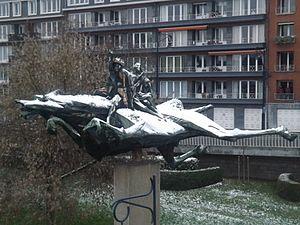
Au Pont des Ardennes a Namur. Les Quatre Fils Aymon1953, sculpture en bronze, incrustée de céramiques, oeuvre de Olivier Strebelle, sculpteur et céramiste belge , né à Bruxelles en 1927. Cette oeuvre a participé à l'Expo 58 de Bruxelles.
Bayard est un cheval-fée légendaire de robe baie, issu de nombreuses chansons de geste du Moyen Âge chrétien. Les plus anciennes versions remontent au XIIᵉ siècle, et figurent parmi les histoires les plus populaires jusqu'au XIXᵉ siècle. Ces textes, surtout celui des Quatre Fils Aymon, lui attribuent des qualités magiques et une origine surnaturelle : fils d'un dragon et d'une serpente, Bayard est libéré d'une île volcanique par l'enchanteur Maugis. Le roi Charlemagne le donne à Renaud de Montauban, l'aîné des quatre fils Aymon. Renommé pour sa force et son intelligence, Bayard a le pouvoir de porter les quatre fils sur son dos en même temps, pour leur permettre d'échapper à la colère du roi. Livré à Charlemagne en gage de paix, il est jeté au fond du Rhin avec une meule autour du cou. Bayard parvient à s'échapper et, selon la légende, continue depuis à errer dans la forêt ardennaise, d'où retentit son hennissement à chaque solstice d'été.